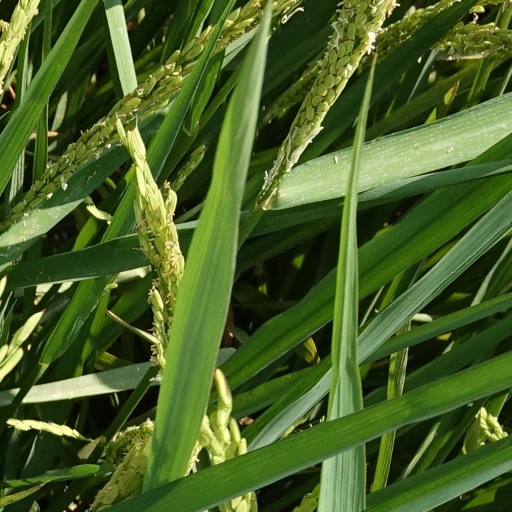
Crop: rice